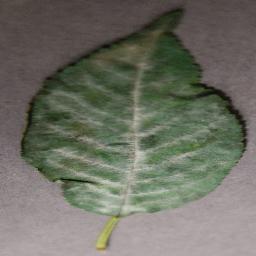
Label: Cherry___Powdery_mildew